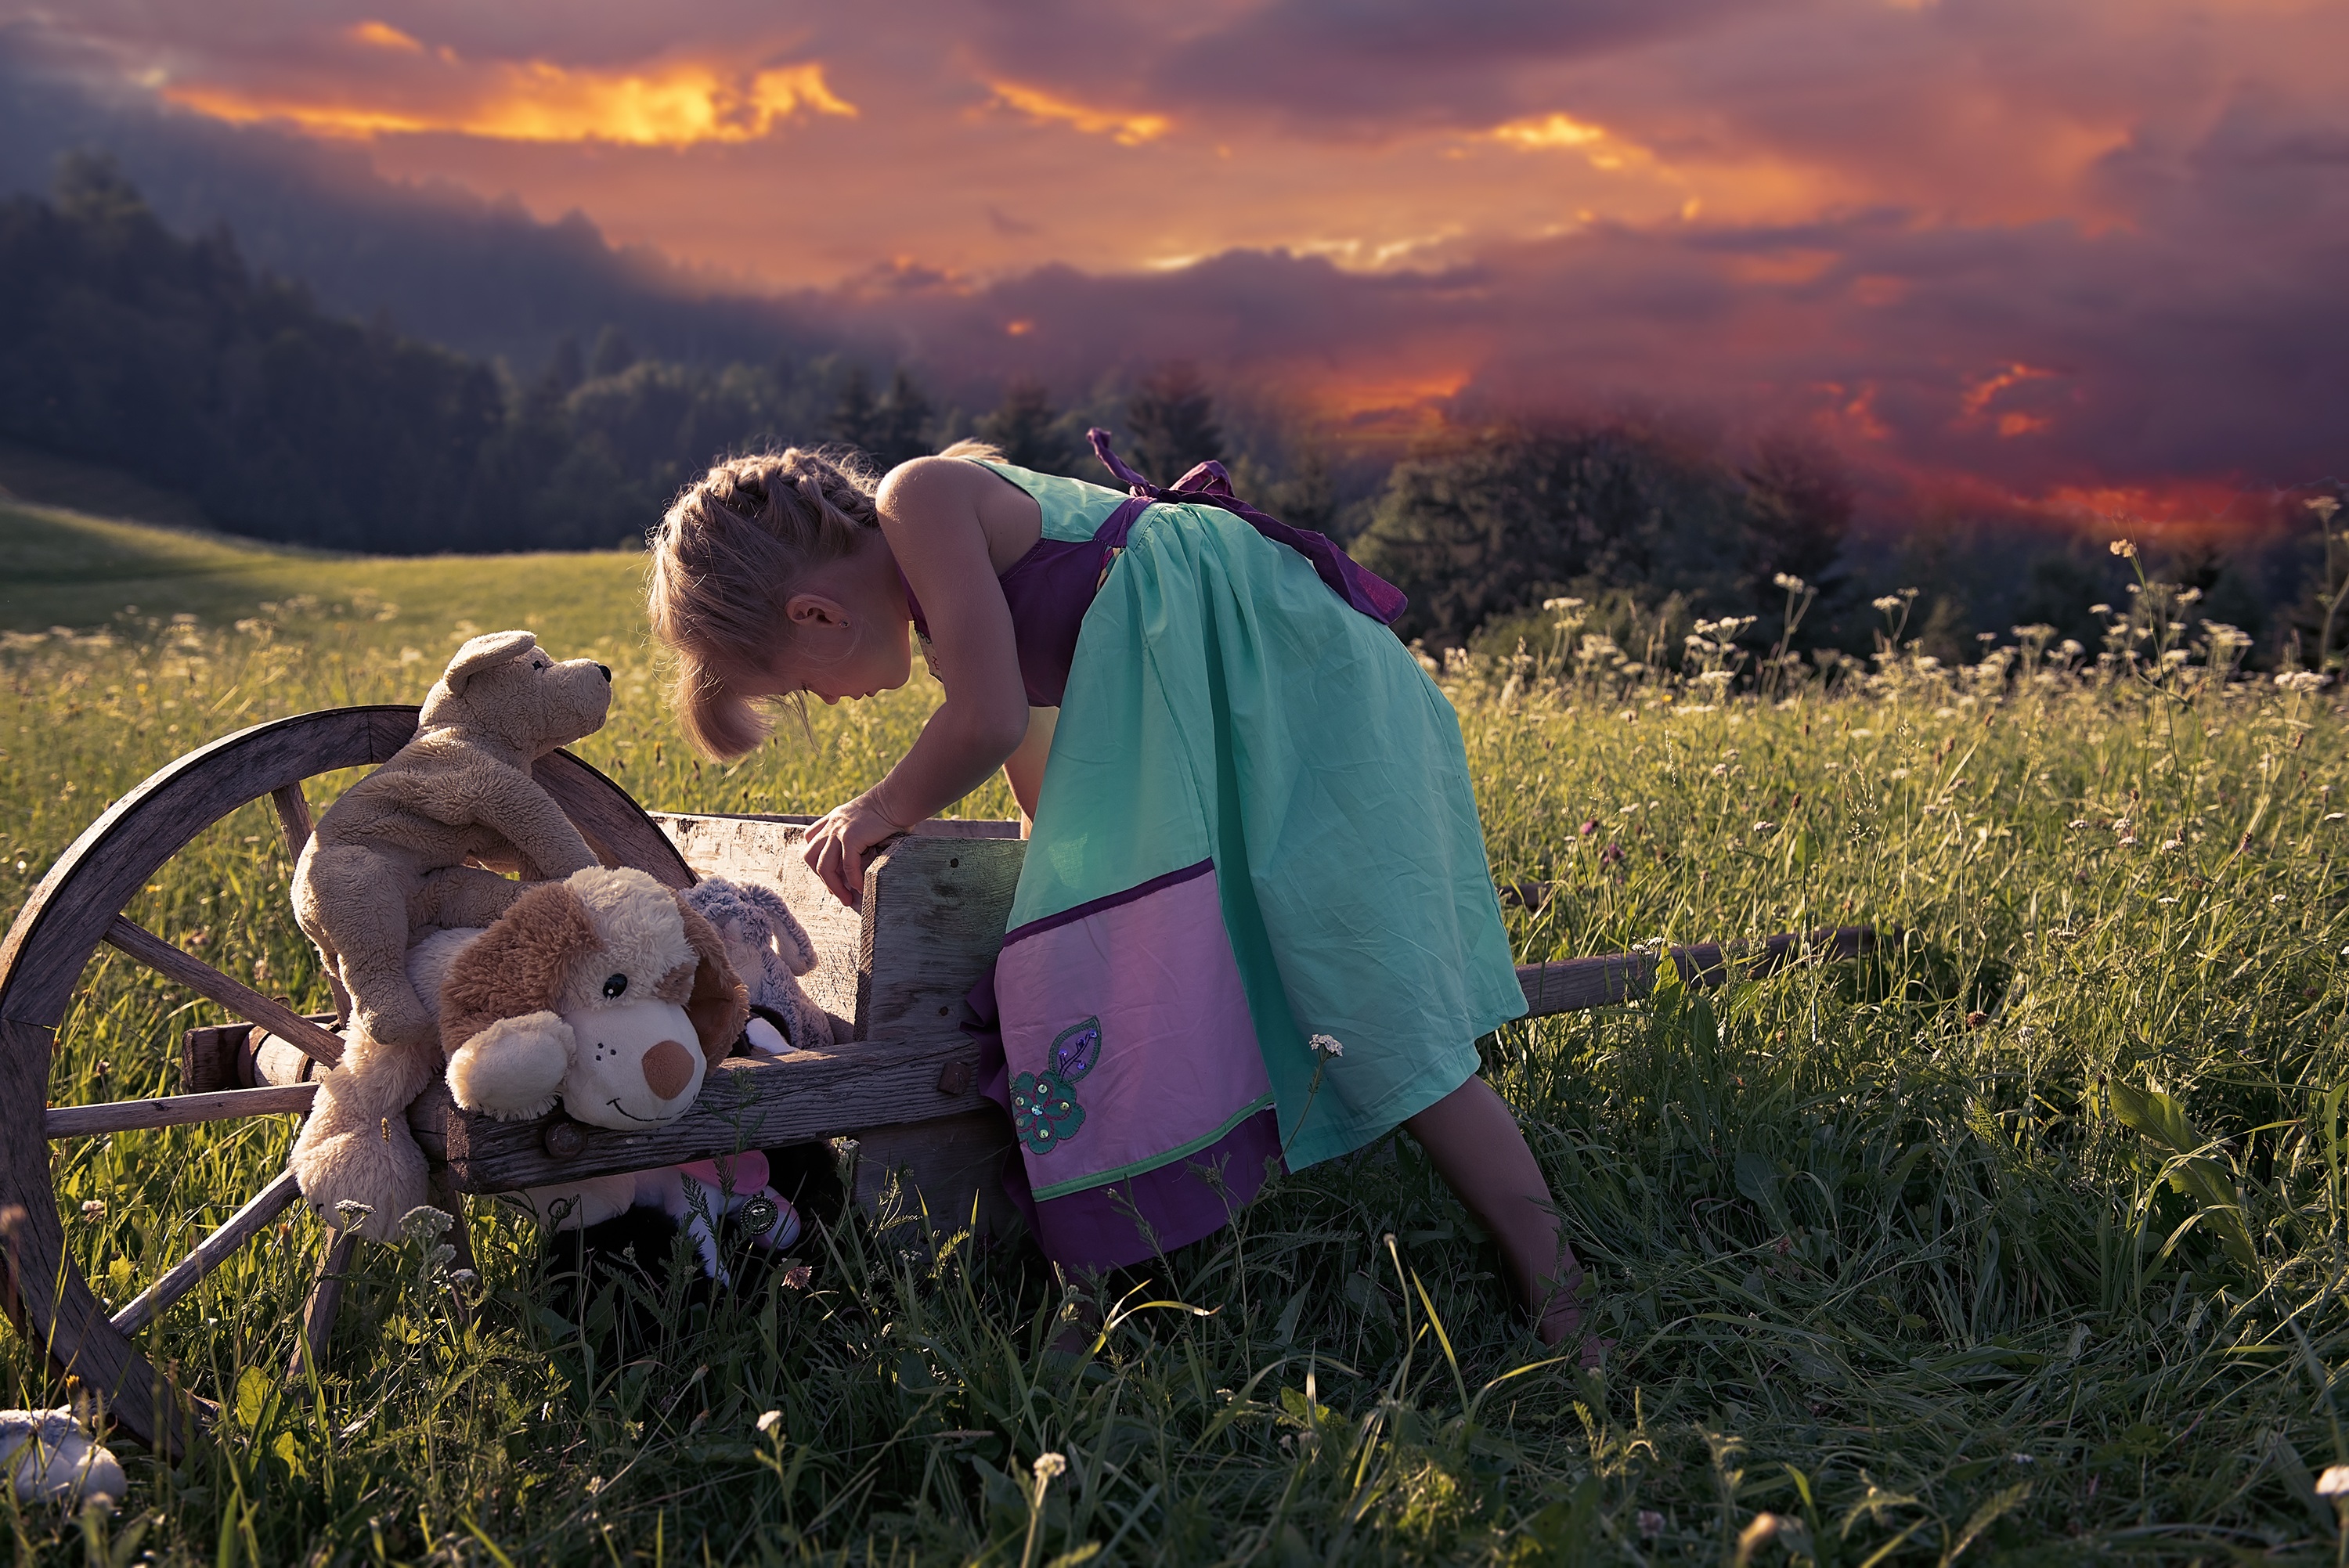
nature, grass, people, girl, meadow, play, morning, flower, autumn, child, lighting, toys, out, evening sun, weather mood, rural area, stuffed animals, wooden wheelbarrow